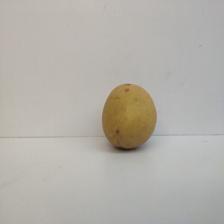
Size: Large